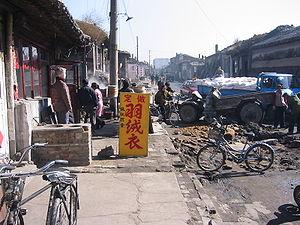
Datong est une ville de la province du Shanxi en Chine. Sa population était de 3 318 054 habitants en 2010. On y parle le dialecte de Datong du Jin yu.